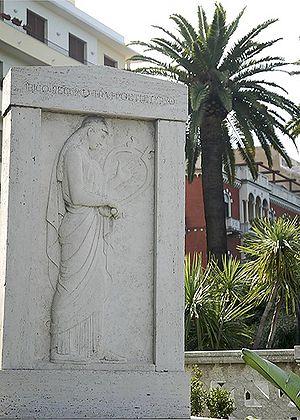
Ibycos est un poète lyrique grec né à Rhégion, colonie éolo-dorienne sur le détroit de Messine, en Grande Grèce du VIᵉ siècle av. J.-C. ou VIIᵉ siècle av. J.-C.